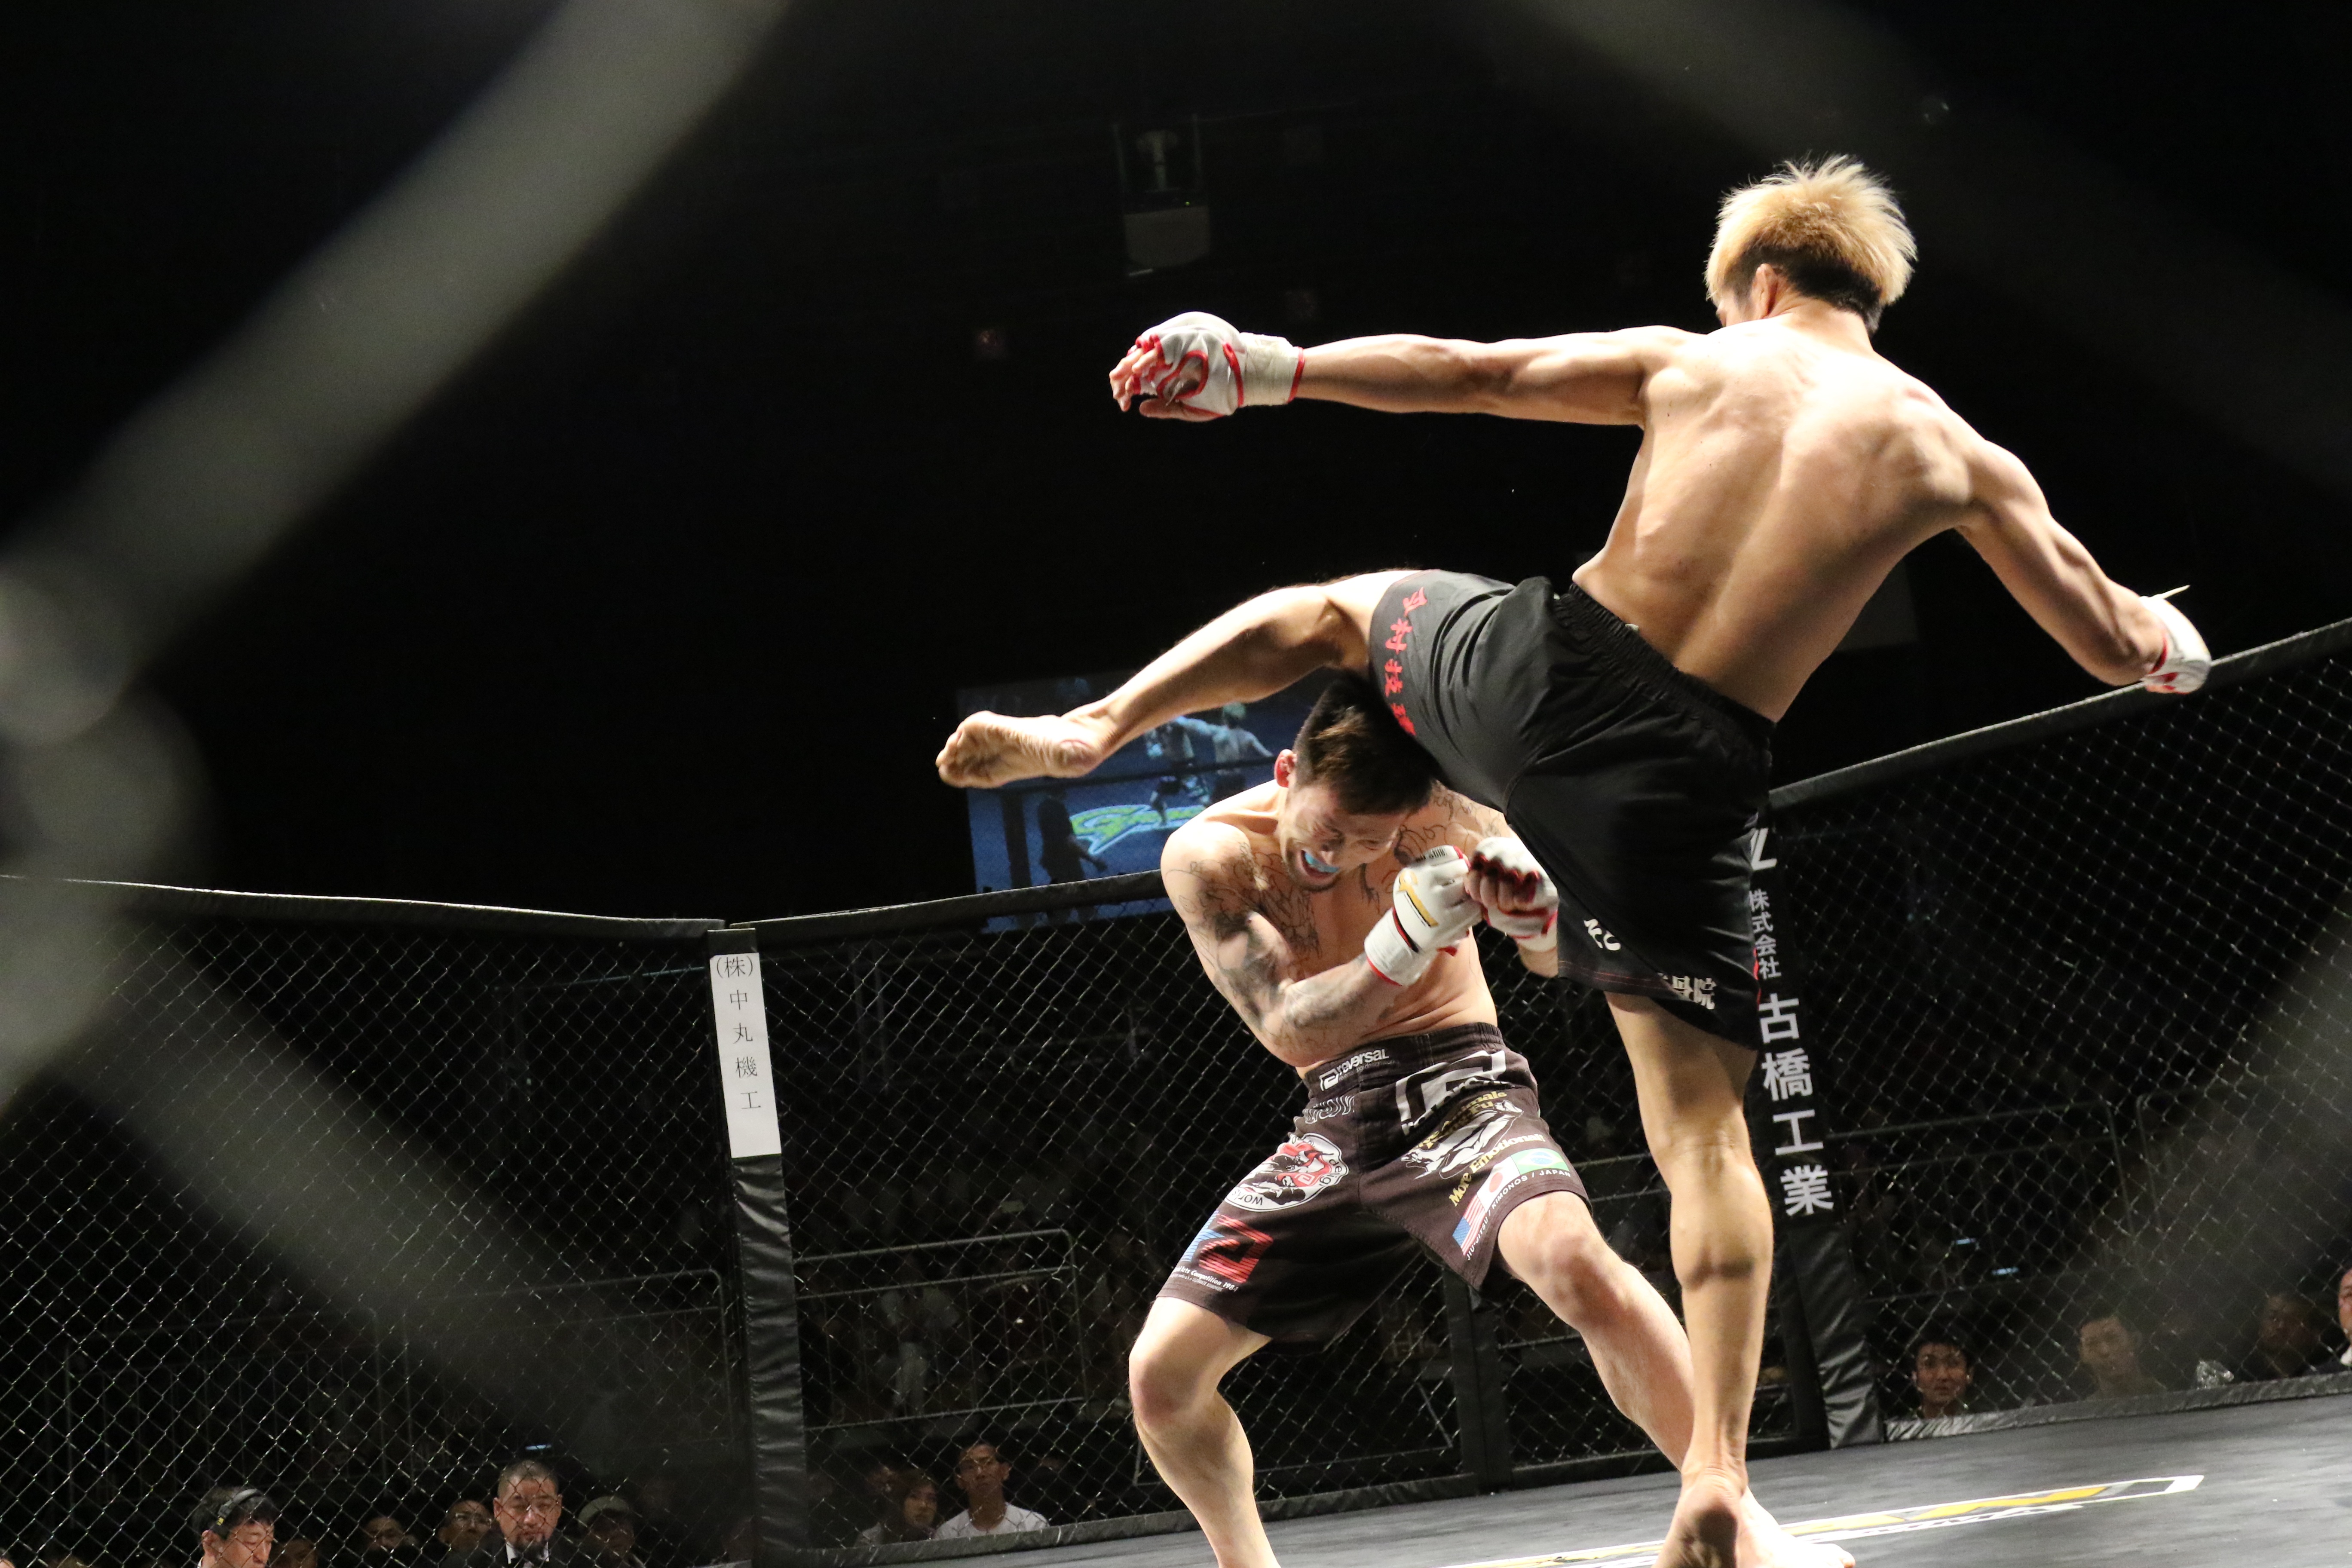
sport, ring, football, japan, cage, fight, fist, boxing, girls, sports, japanese, shorts, fighting, fighter, wrestling, kick, gloves, combat, punch, mixed martial arts, mma, grachan, shooto, cfu, maza, maza fight, martial arts, combat sport, waza, girls ring, saruta, yosuke, i style, pancrase, ultimate fighting championship, individual sports, contact sport, basketball moves, shoot boxing, sanshou